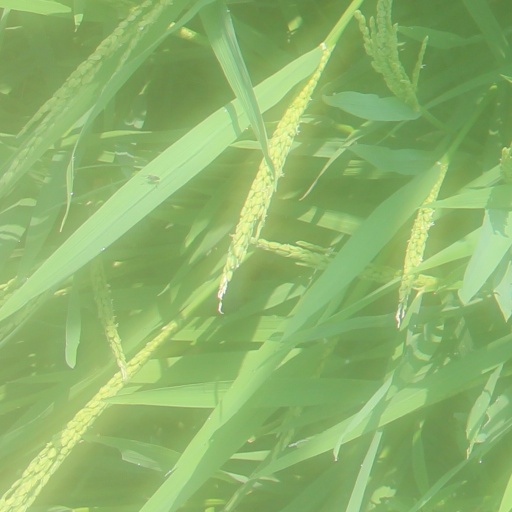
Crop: rice